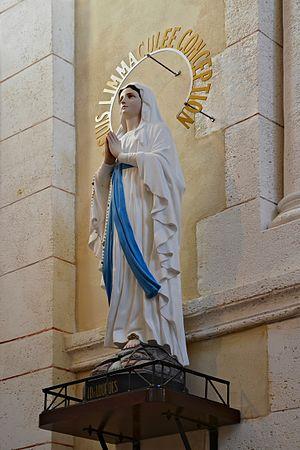
Statue de N.-D. de Lourdes (fin XIXe), récemment rénovée, Chapelle Notre-Dame, Chalais, Charente, France.